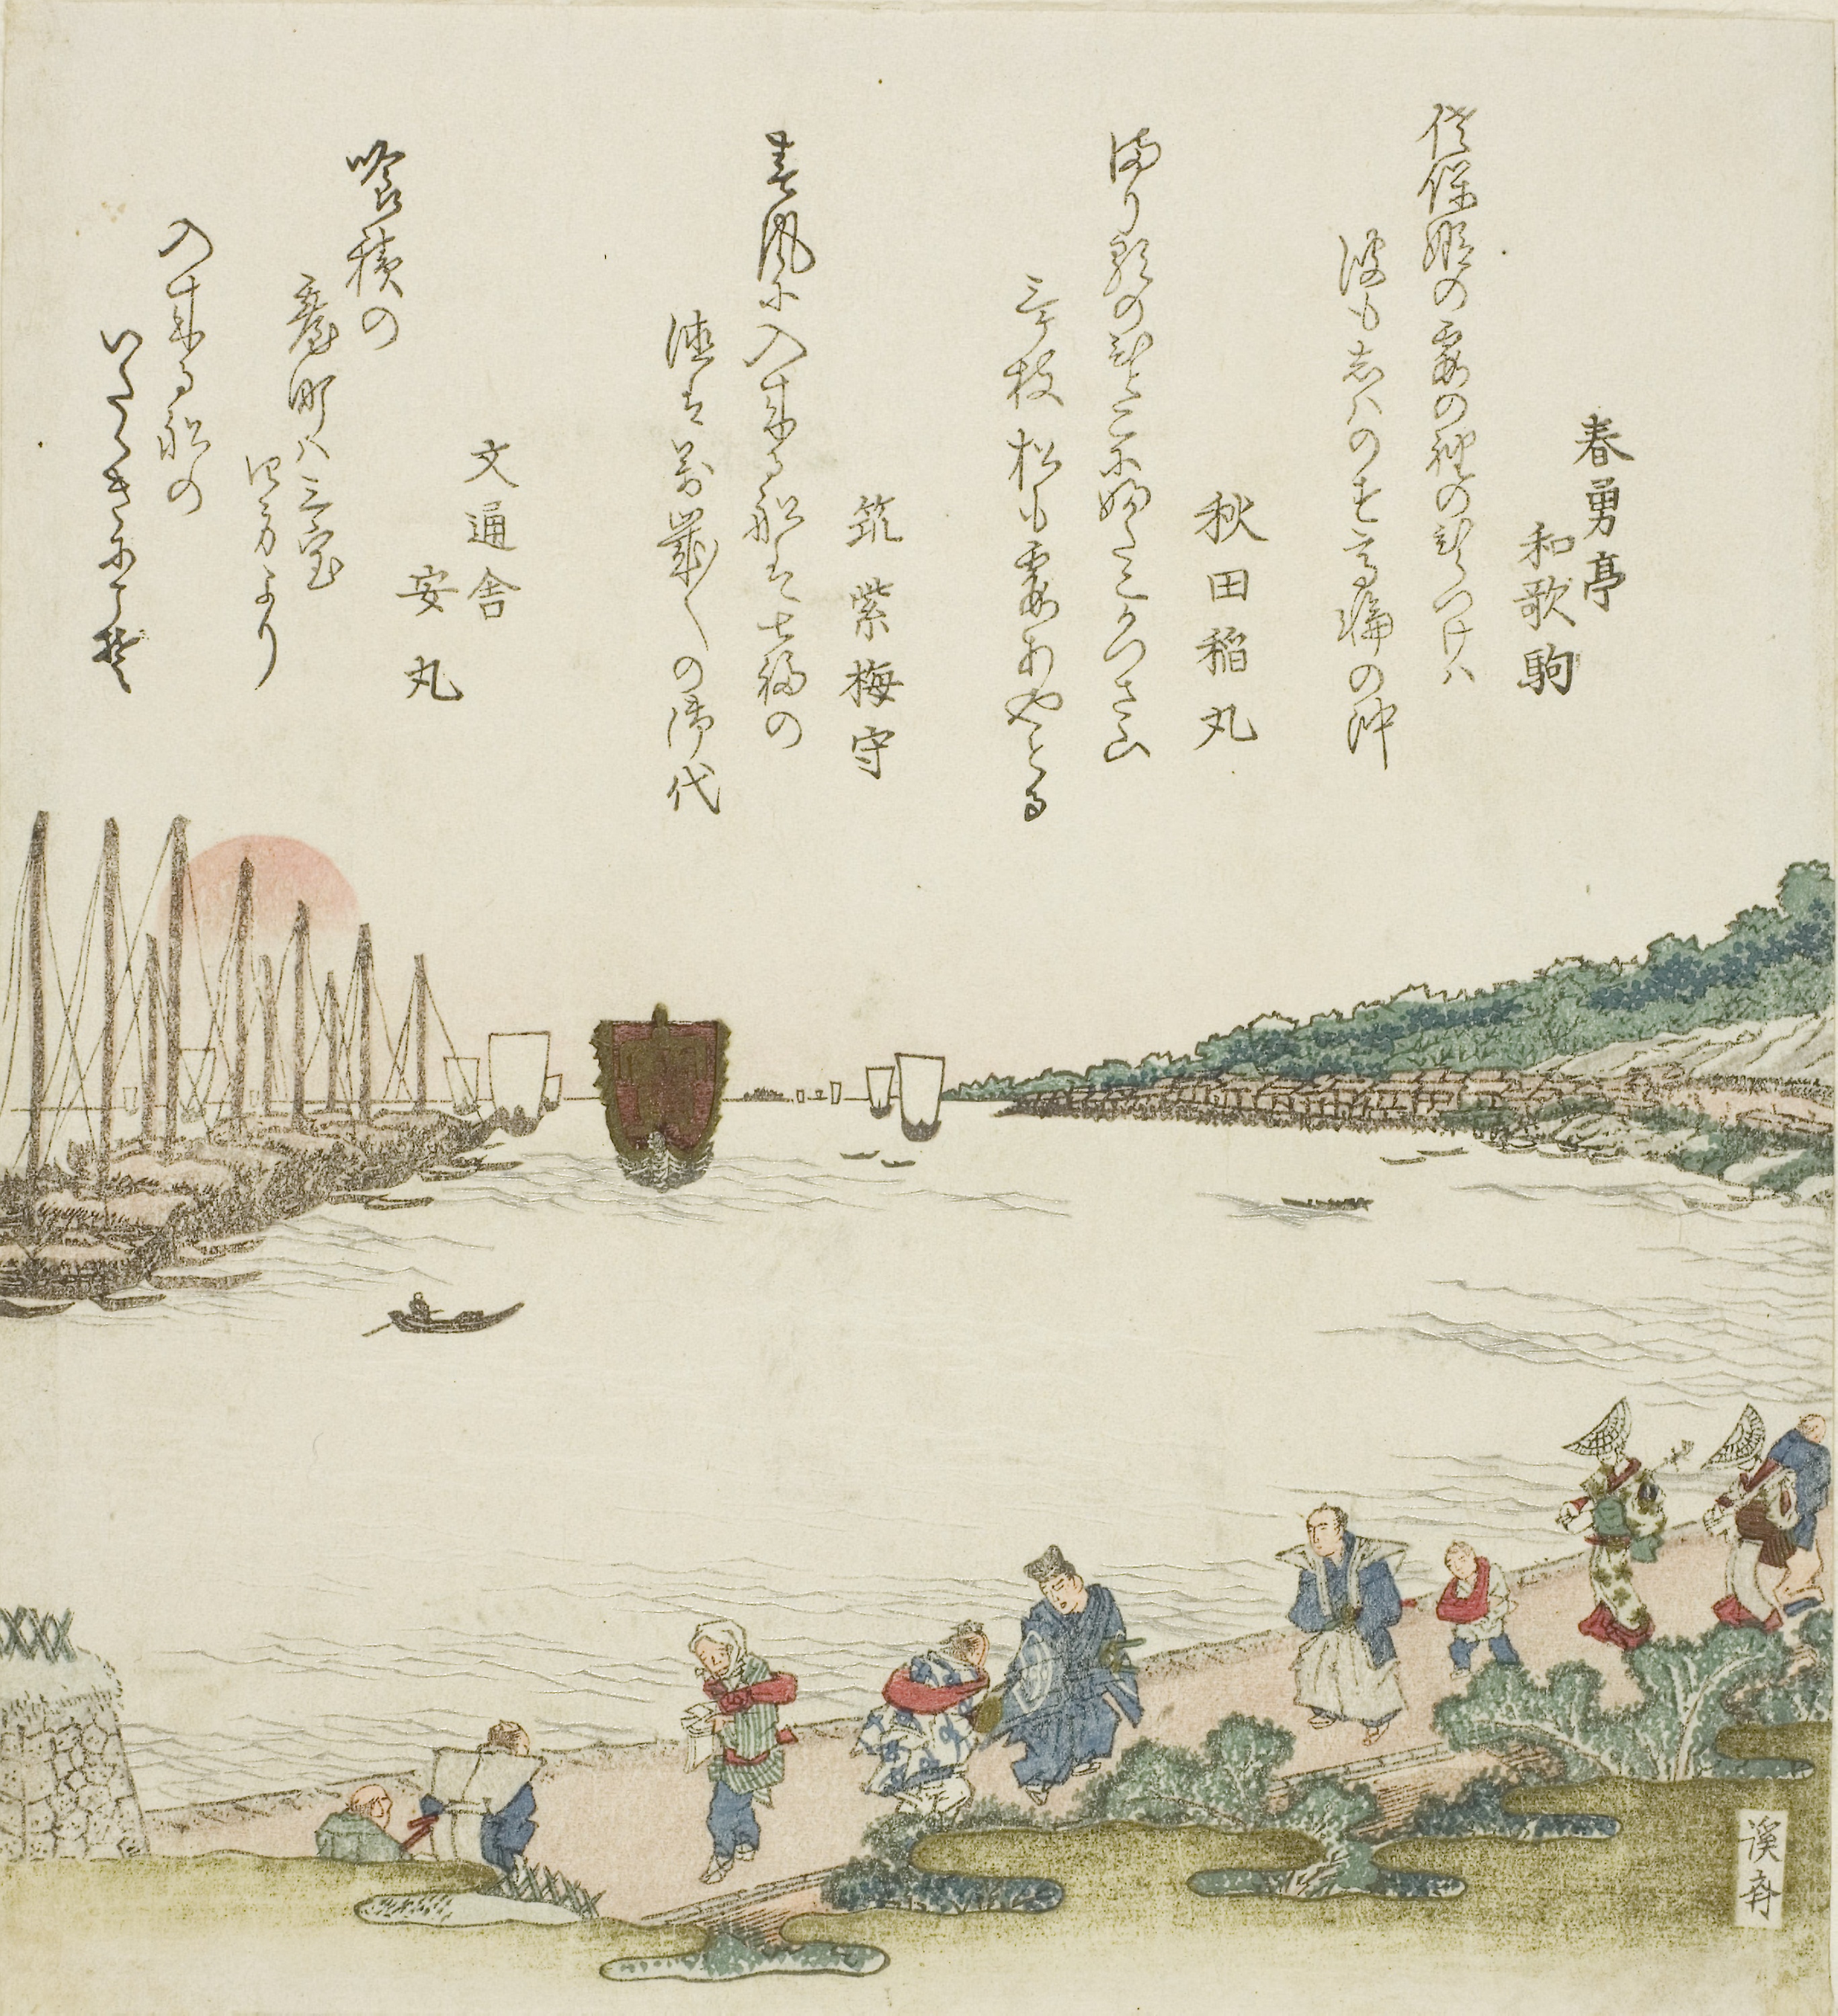
text, font, illustration, art, drawing